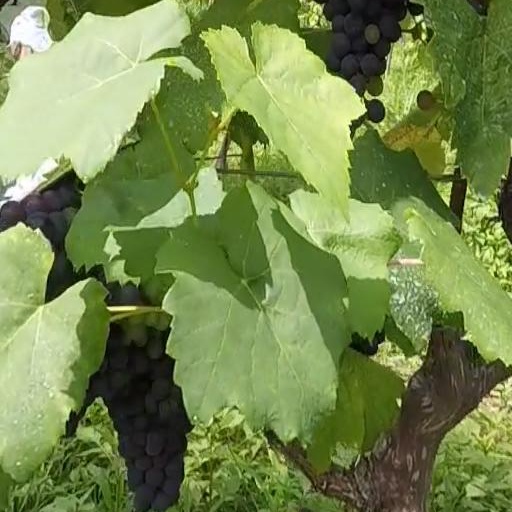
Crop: grape